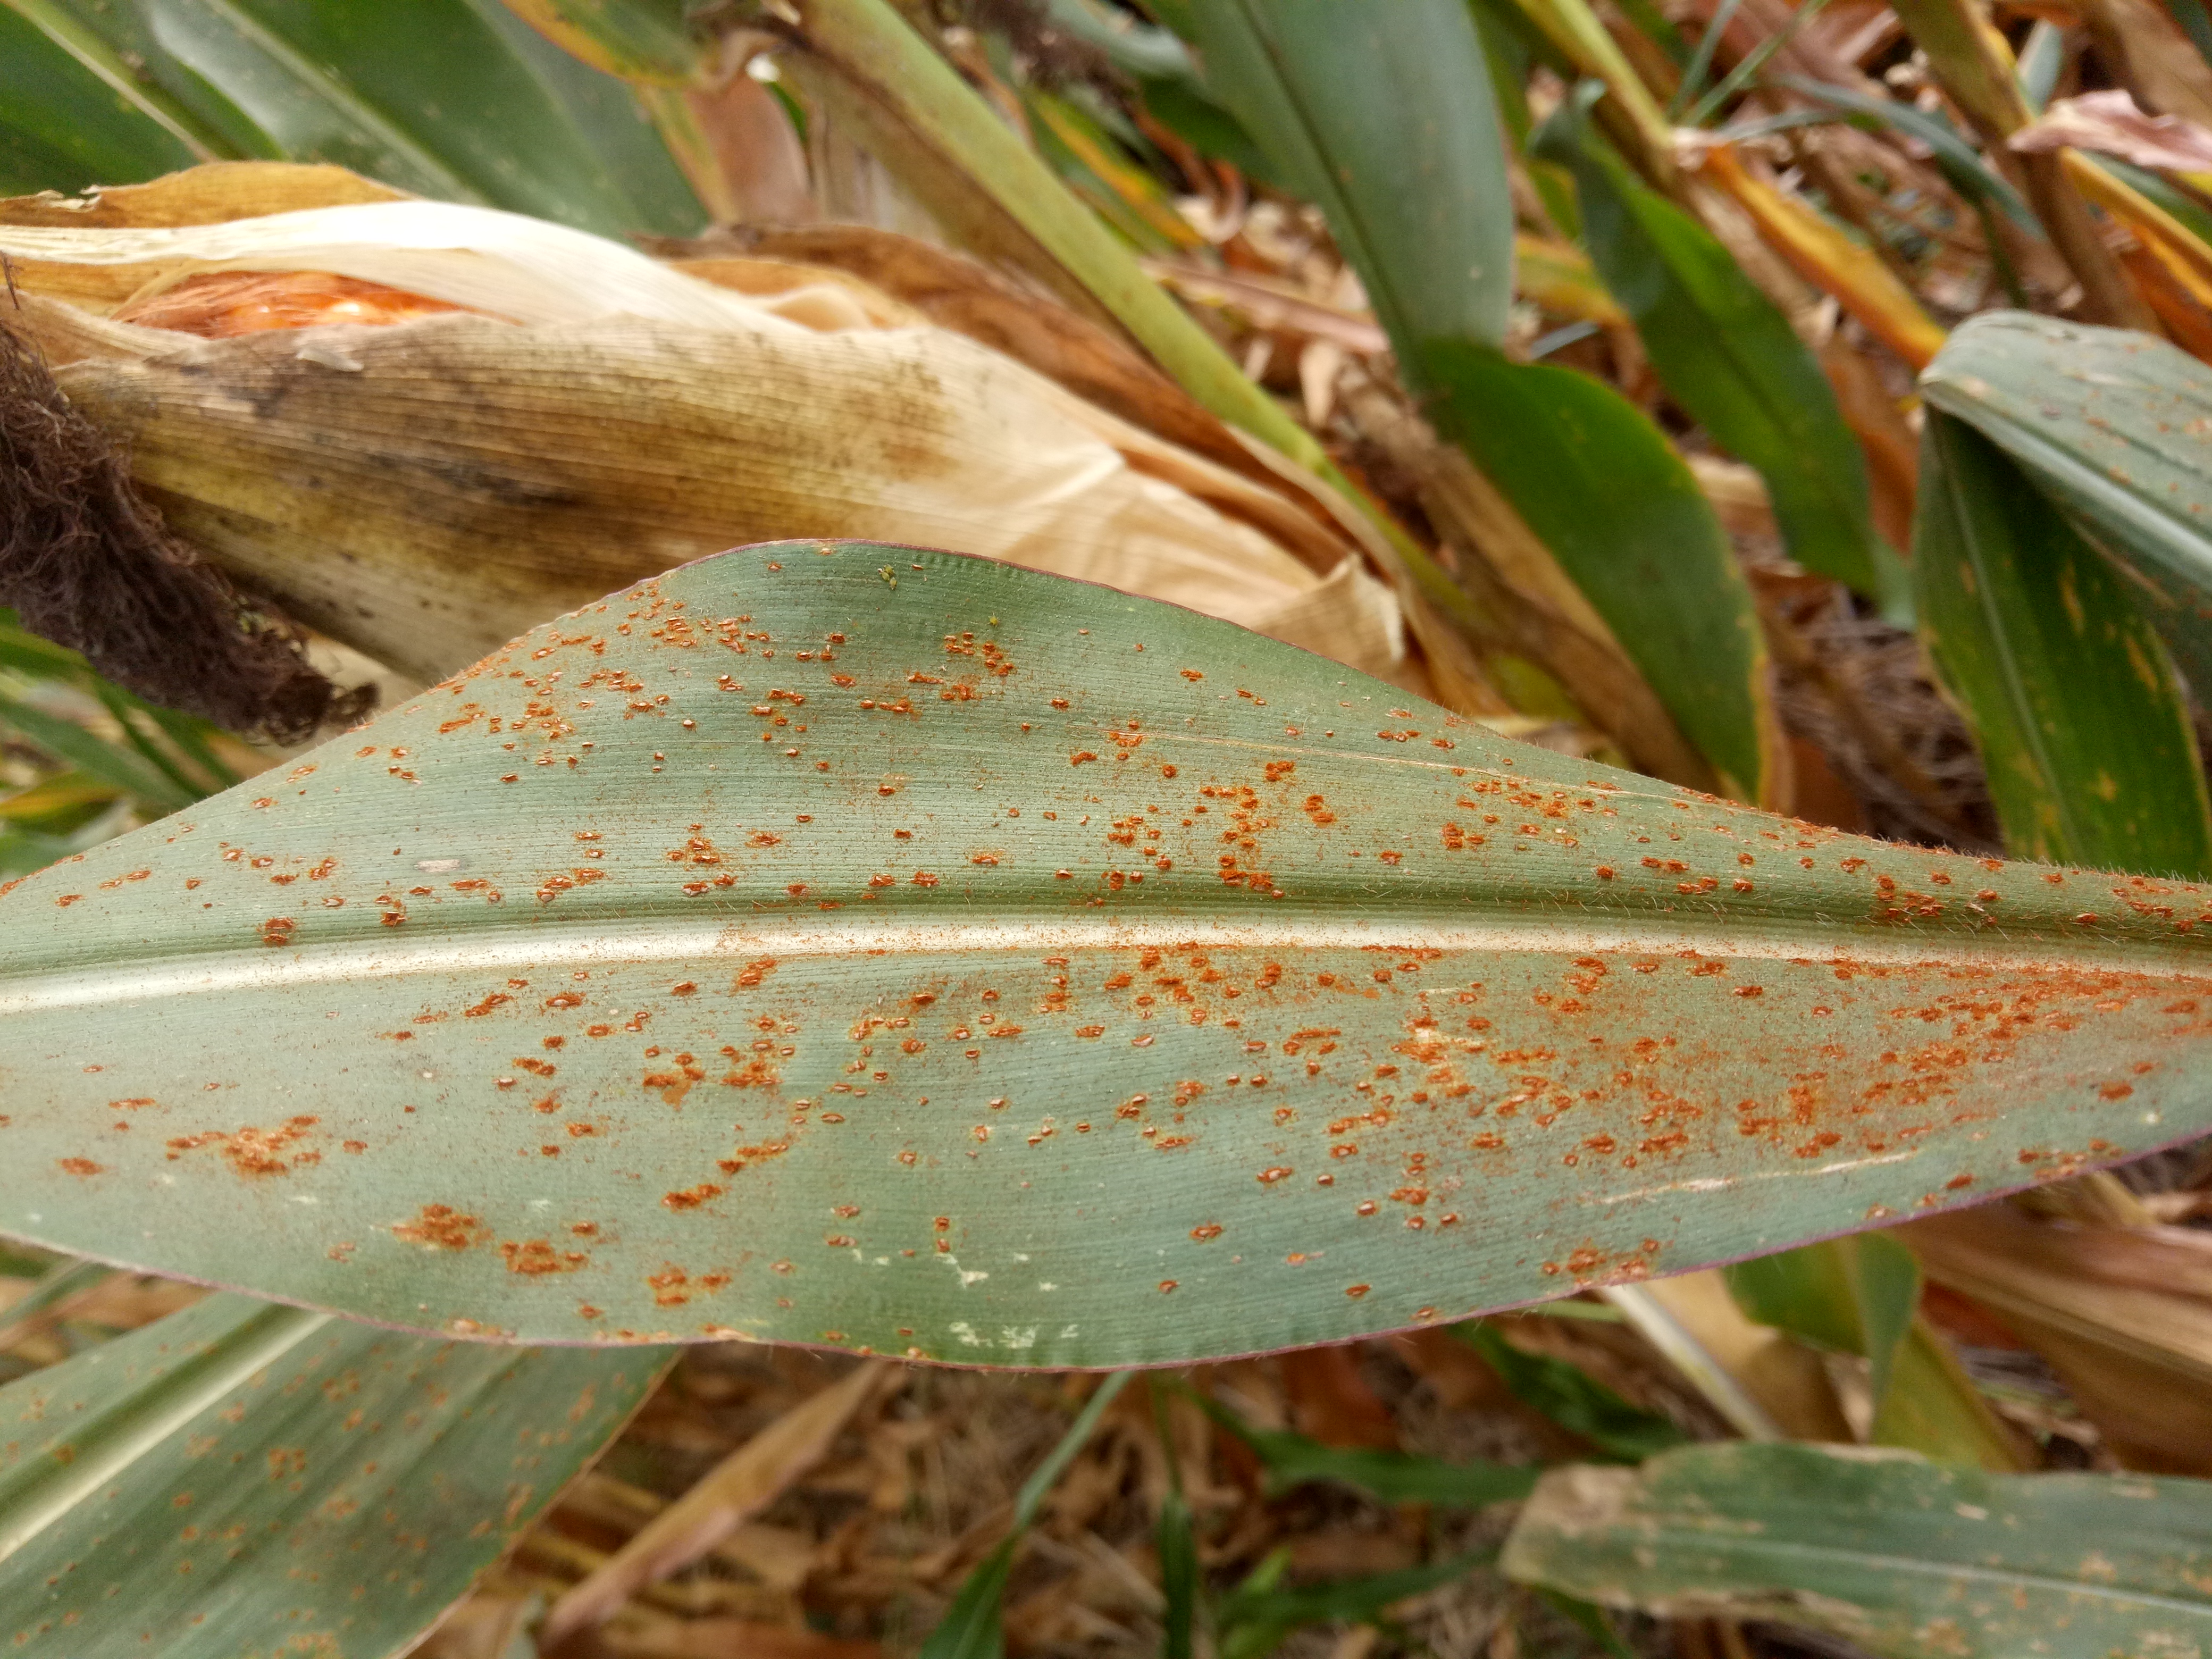
Plant: Corn
Disease: corn rust